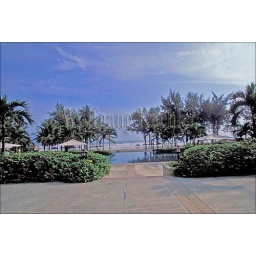
Vietnam, danang, furama resort at china beach, swimming pool, beach in background